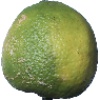
Label: Limes 1